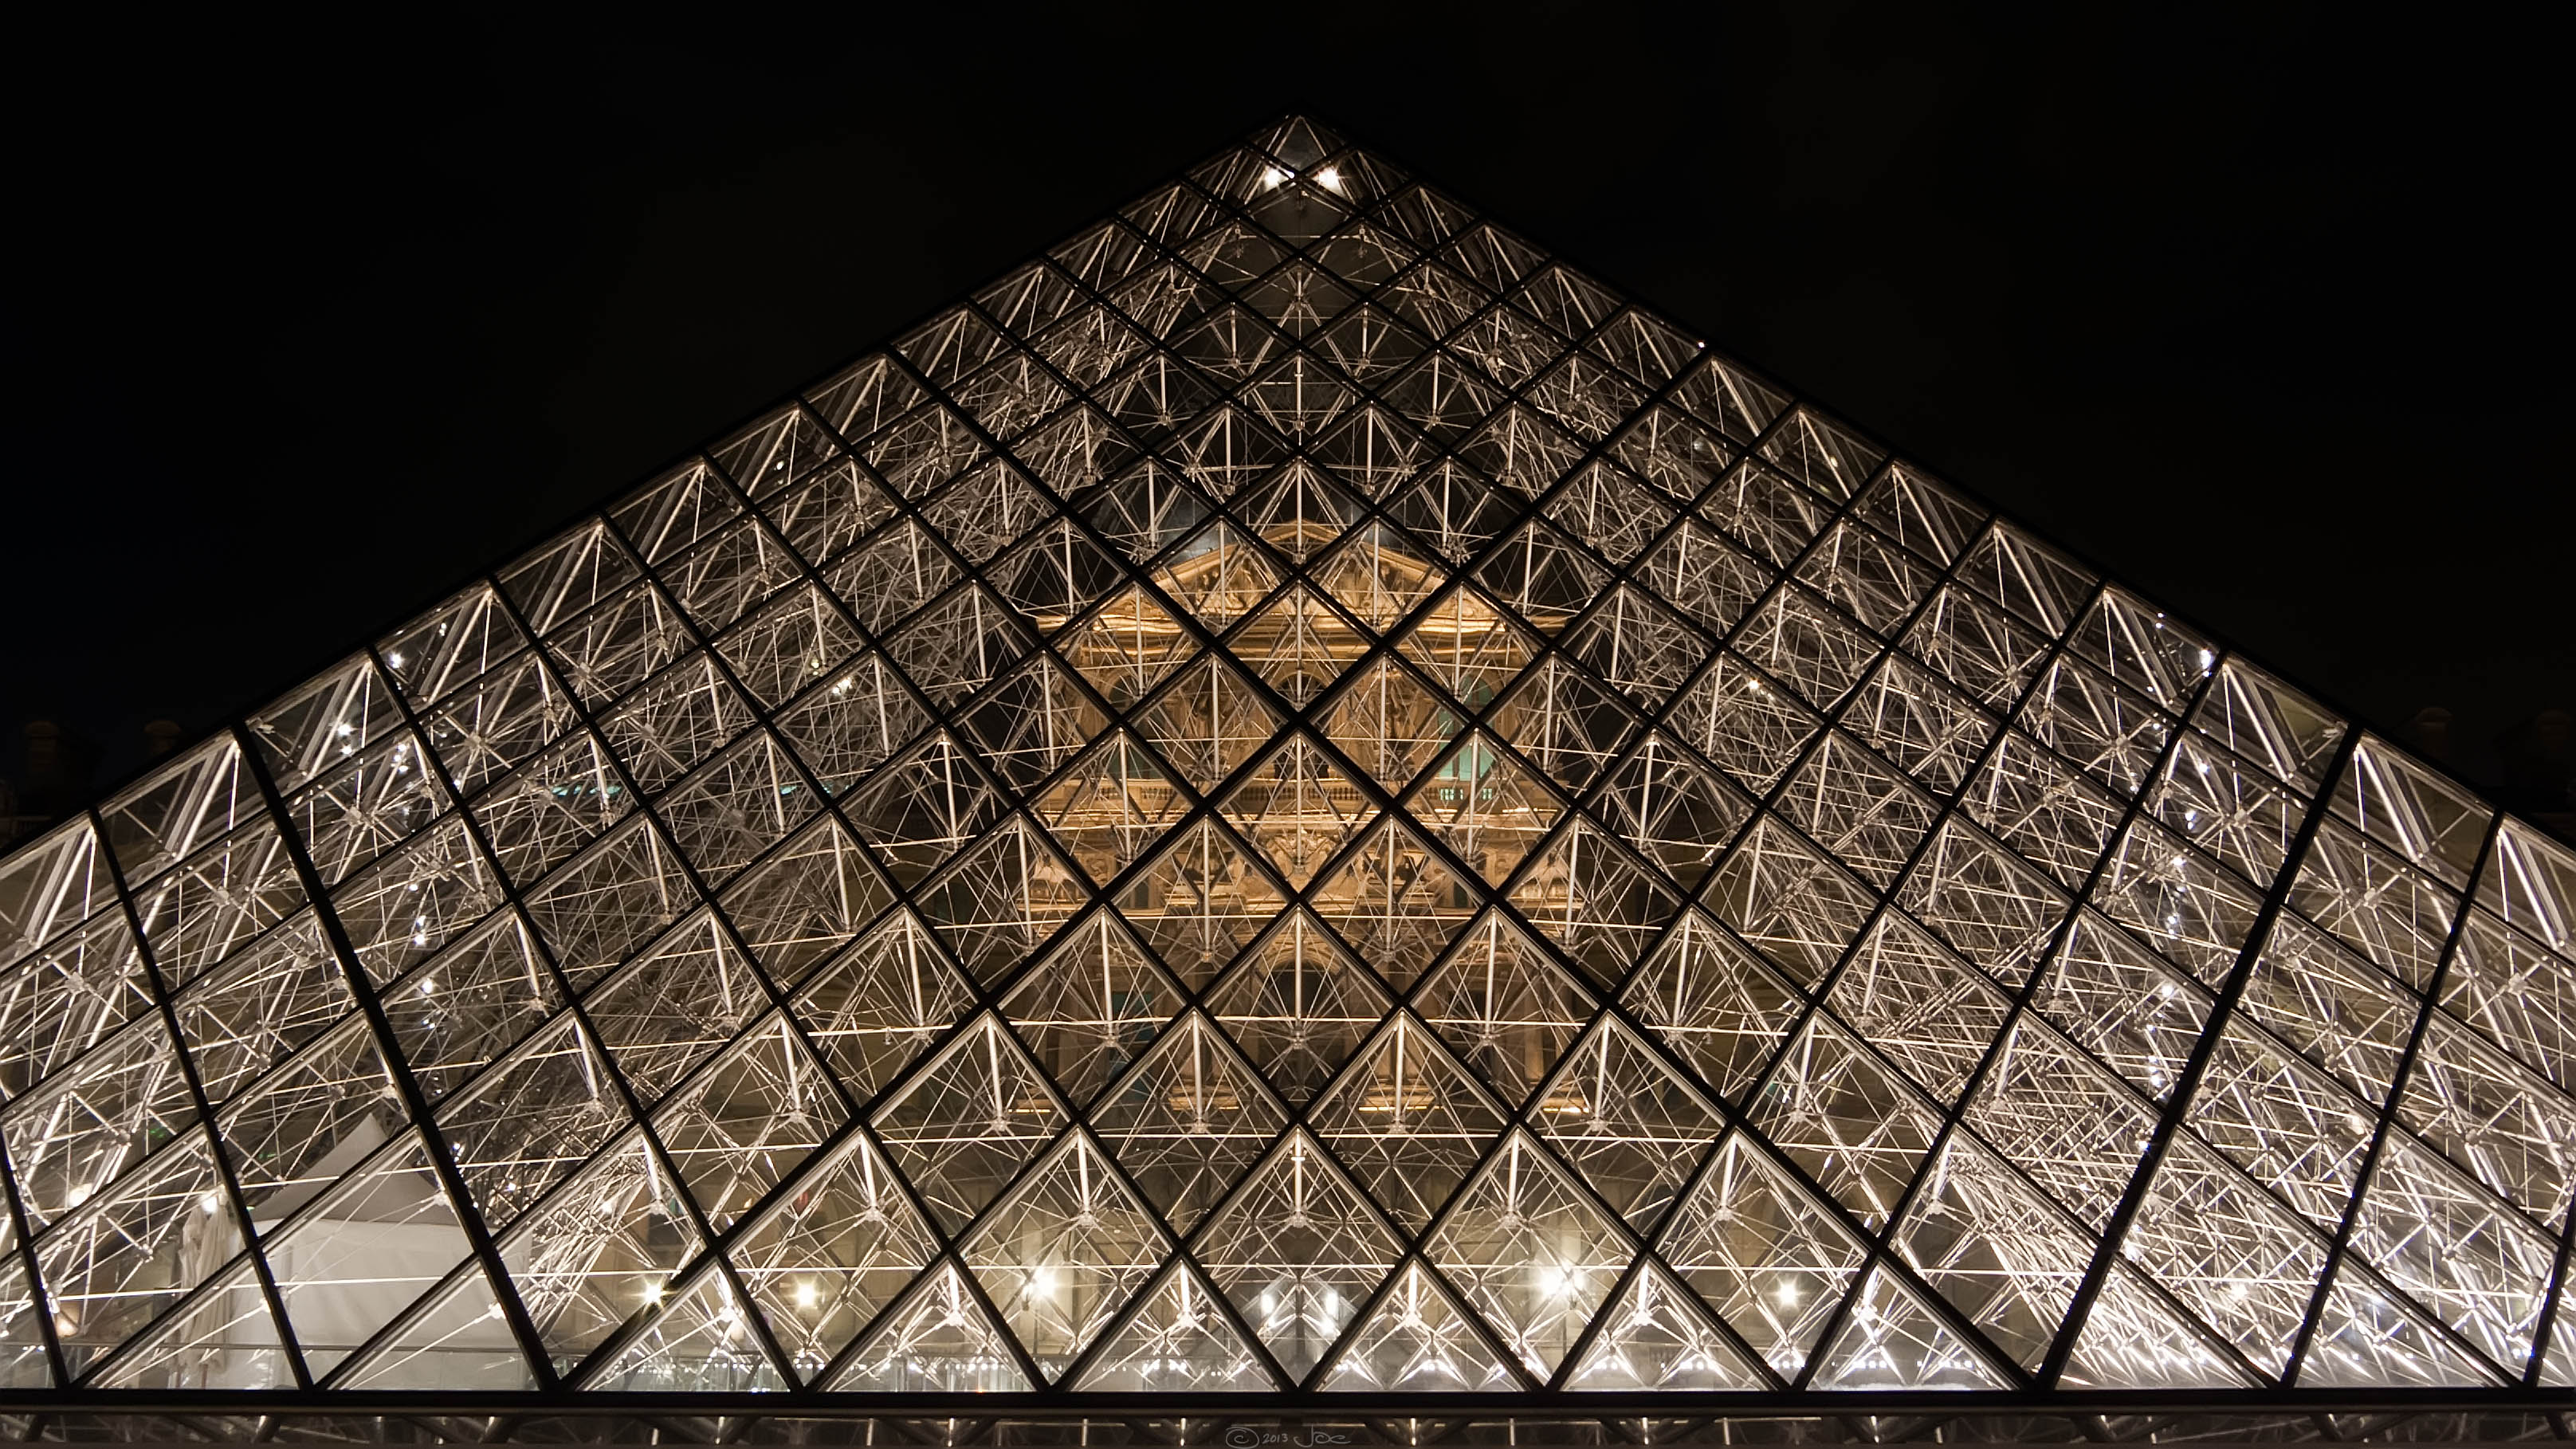
light, paris, skyscraper, france, line, reflection, lighting, places, symmetry, ledefrance, dome, shape